Operation Inherent Resolve

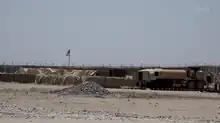
An SDF-U.S. military base in northeastern Syria, near Rmelan, in 2021.

However, following the 2019 Turkish offensive into north-eastern Syria, most U.S. soldiers withdrew from northern Syria to western Iraq in October 2019, while even bombing their own Lafarge basement near Harab Isk.